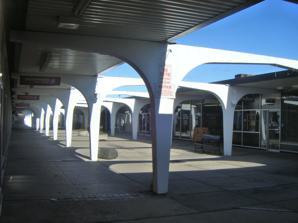
Building: Brampton Mall
Country: Canada
Year built: 1960
Shopping mall in Ontario, Canada Brampton Mall The interior pathway of the Brampton Mall Location Brampton , Ontario , Canada Coordinates 43°40′42″N 79°44′51″W / 43.6782°N 79.7475°W / 43.6782; -79.7475 Opening date 1960 Management Goldmanco Incorporated No. of anchor tenants 2 No. of floors 2, one open Website Archive of official website Brampton Mall is a shopping mall in Brampton , Ontario , Canada. Typical of early North American malls, the Brampton Mall is an outdoor plaza with two rows of stores, connected by a "covered breezeway". History of the mall Initially, Brampton Mall planned to stay open Mondays, against Brampton's closing hours by-law, announcing their intentions the morning of November 15, 1960. Also that day, the retail merchants committee of the Brampton Chamber of Commerce met November 15 with Brampton Shopping Centre officials regarding the "delicate subject" of business hours for retail in town. Officials from the mall wanted to arrange a meeting of all merchants after Christmas, both in the downtown and in the mall, to determine store shopping hours. Patrick McQuade, the mall's director of operations, later told the press that they indeed would observe Monday and evening closing hours, stating "We feel by-law amendments might be studied toward the end of the year." The 34 store plaza was anchored by Steinberg's, who simultaneously opened stores at Newtonbrook Plaza, Yonge Street and Cummer Avenue, and Cedarbrae Plaza, at Lawrence Avenue and Markham Road, adding to two previous GTA locations. (By 1962, the store was simply "Steinberg", singular.) Five stores were gutted in a fire in 1963; being a Monday, the mall was closed at the time, and no one injured. The fire caused damage to eleven other units in the mall, a variety of stores and offices. Starting in a drapery and fabric store, it spread to a photography studio, brides' shop, cleaners, and a dress and fur store. It caused $250,000 in damages. Firefighters had the flames under control within an hour, fighting "to the accompaniment of hi-fi music over the mall loudspeakers." Half of the 26 lanes in the mall's bowling alley were water damaged. The Toronto Star suggested the centre of the mall was "turned... into a miniature lake," which "dozens of children romped on bicycles through the water." Reopening of the Metro store, 2012, created significant lineups to enter the store. In 1970, a committee of the Town of Brampton's council approved relocating Meadowland Gate, 100 feet east of its present location, to allow for the expansion of the Brampton Mall. The move allowed the plaza the opportunity to add four acres and 59,000 square feet of new commercial space. By 1974, the anchor grocery unit had changed to Miracle Food Mart , whose other locations included Bramalea City Centre . As of 1976, there was an outlet of the Peel Region Health Unit at the mall. Lease agreements continued until at least 1982, but this may exclusively been on behalf of the Peel Children's Aid Society . In 1983, a purse-snatcher, a homeless man known to locals only as John the Baptist, dragged a senior several yards in an attempt to steal her purse, and in 1995, an armed robbery took place at the Bargain Shop. The Brampton Mall, closed for investigation after a major fire in 2008 On May 15, 2008 in the early evening, three youths broke into the vacant bowling alley unit at the mall. They started a fire, which led to police and fire evacuated the mall. An investigation was scheduled for two to three days while engineers and city officials looked at the structural damage. The fire created $1 million worth of damage, particularly to Movie Experts, Shoppers Drug Mart and Brampton Home Furnishing. Eight stores were affected, and an underground delivery corridor's concrete ceiling dropped 6 to 8 inches. Firefighters had to search a "maze of corridors" in the basement, to ensure no one remained in the building. One of the youths involved was 17-year-old Richard Sloppick who was subsequently charged with arson. Power was turned off to all units except A&P and Coffee Time, and shut down traffic on Main Street. Shoppers Drug Mart set up a temporary facility for prescriptions during the closure. Due to changes in the Old Age Security plan, members of the Ontario Federation of Labour occupied Conservative MP Kyle Seeback 's constituency office at Brampton Mall, in 2012. The mall is part of the Hurontario-Main Corridor Secondary Plan. See also Shoppers World Brampton , opened in 1969, further south on Main Street South References ^ http://www.goldmanco.ca/brochures/BramptonMallBrochure.pdf ^ a b c d Douglas, Pam (18 May 2008). "Three young offenders face arson charges after Brampton Mall blaze" . The Brampton Guardian . Brampton ON . ^ MacDonald, Percy (11 November 1960). Board of Directors Meeting . Brampton ON: Brampton Chamber of Commerce. ; "Mr. McQuade and Mr. Guest" are listed as being the Brampton Mall representatives. ^ a b "Brampton Mall Will Obey By-Law". The Toronto Star . Toronto ON. 16 November 1960. p. 14. ^ " "Lean, tender, tasty and low priced" ad, Steinberg's". The Toronto Star . 16 November 1960. p. 35. ^ " "Dreaming of a "Pinky" Christmas" ad". The Toronto Star . 30 November 1960. p. 36. ; previous locations were at Parkway Plaza (Victoria Park and Ellesmere) and Thorncliffe Market Place (Overlea Boulevard and Thorncliffe Park Road, Leaside). ^ The Toronto Star . 27 June 1962. p. 30. {{ cite news }} : Missing or empty |title= ( help ) ^ "$250,000 Mall Blaze In Brampton". The Toronto Star . Toronto ON. 27 August 1963. p. 18. ^ "Brampton Mall to expand". The Toronto Star . Toronto ON. 21 May 1970. p. 41. ^ " "Ontario's leader in food discounting..." ad". The Toronto Star . 11 April 1974. p. A16. ^ "Council Minutes - March 4, 1976" . ^ "Council Minutes - February 11, 1982" . ^ "Council Minutes - OCTOBER 16, 1980" . ^ The Toronto Star . Toronto ON. 5 February 1983. p. A08. {{ cite news }} : Missing or empty |title= ( help ) ^ The Toronto Star . Toronto ON. 7 September 1995. p. BR02. {{ cite news }} : Missing or empty |title= ( help ) ^ "Peel Police - Three Youths Charged For Setting Brampton Fire" . The Brampton Guardian . Brampton ON. 16 May 2008 . ^ "Newswire Services" . ^ "Brampton Breaking News - Brampton's Online Newspaper" .